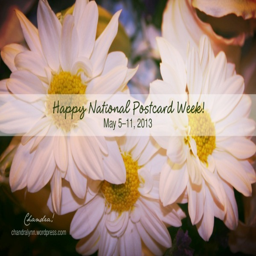
there 's a black and white version of these flowers in the previous post .